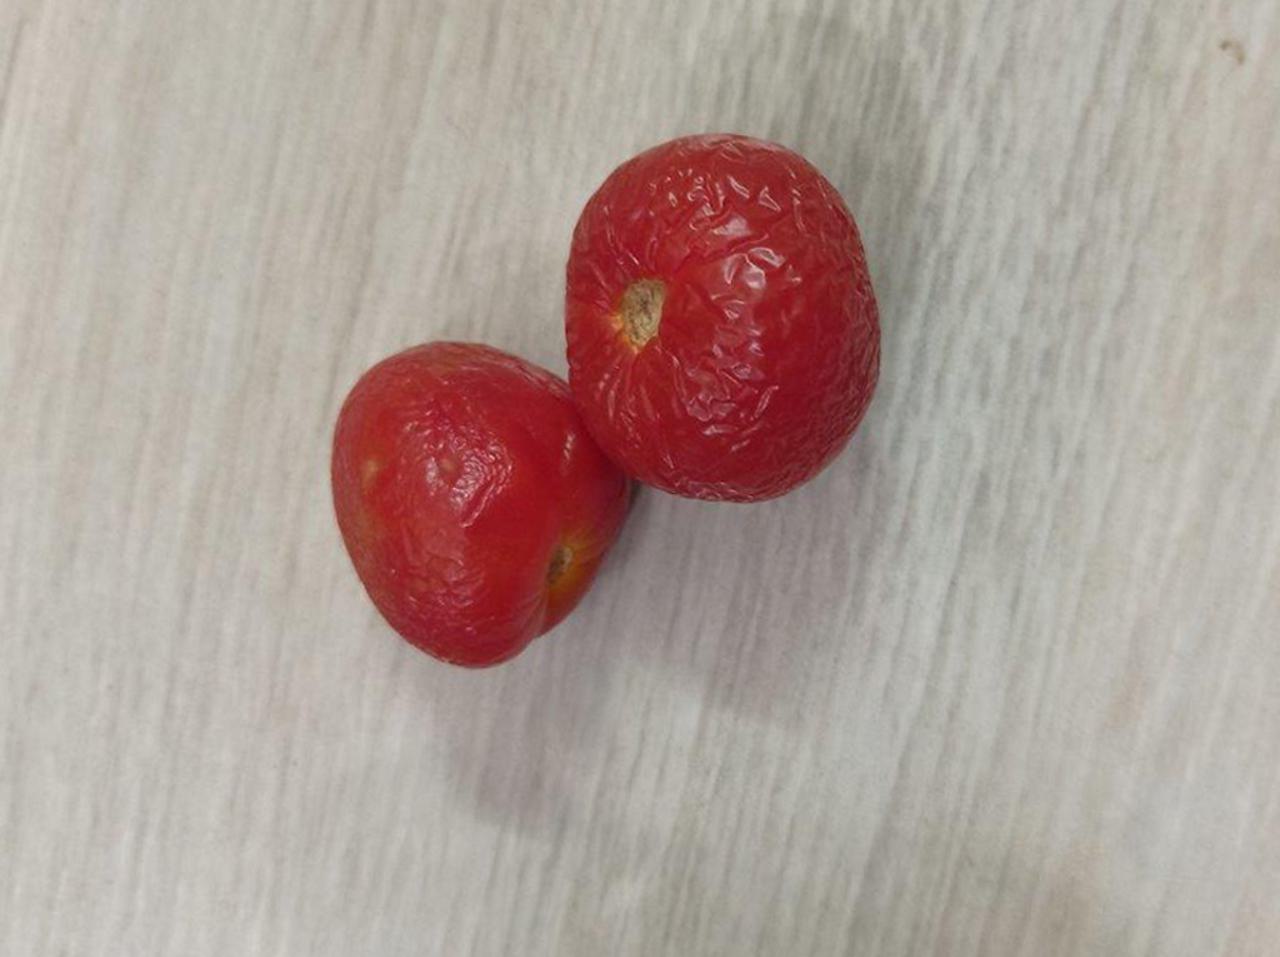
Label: Rotten